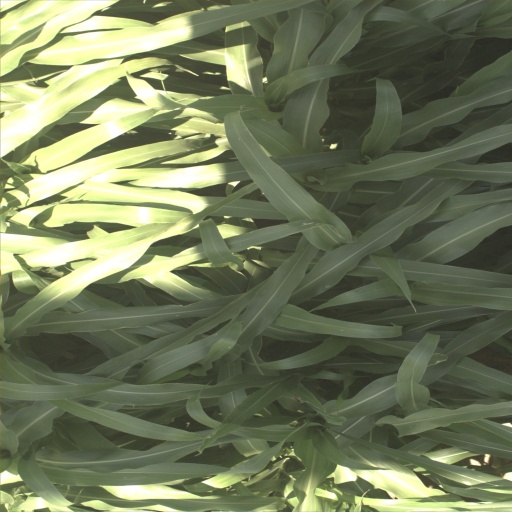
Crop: sorghum